Joel McHale

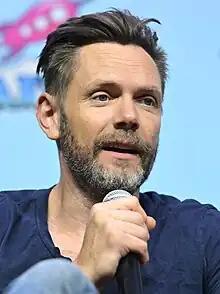
McHale at GalaxyCon Raleigh in 2023

Joel Edward McHale (born November 20, 1971) is an American actor, comedian and television presenter. He is best known for hosting "The Soup" (2004–2015) and his role as Jeffrey "Jeff" Winger on the NBC sitcom "Community" (2009–2015). He has performed in the films "Spider-Man 2" (2004), "" (2011), "Ted" (2012), and "The Happytime Murders" (2018).